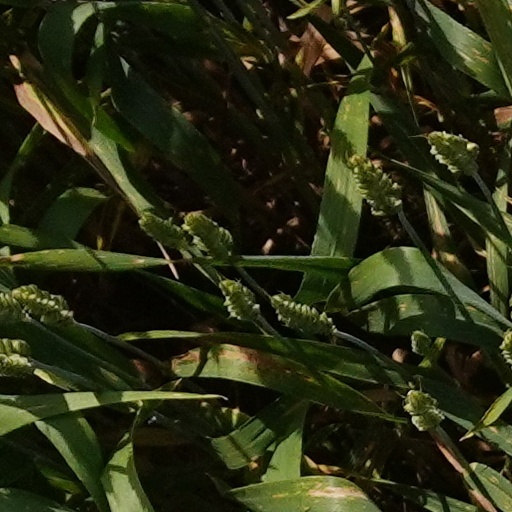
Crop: wheat